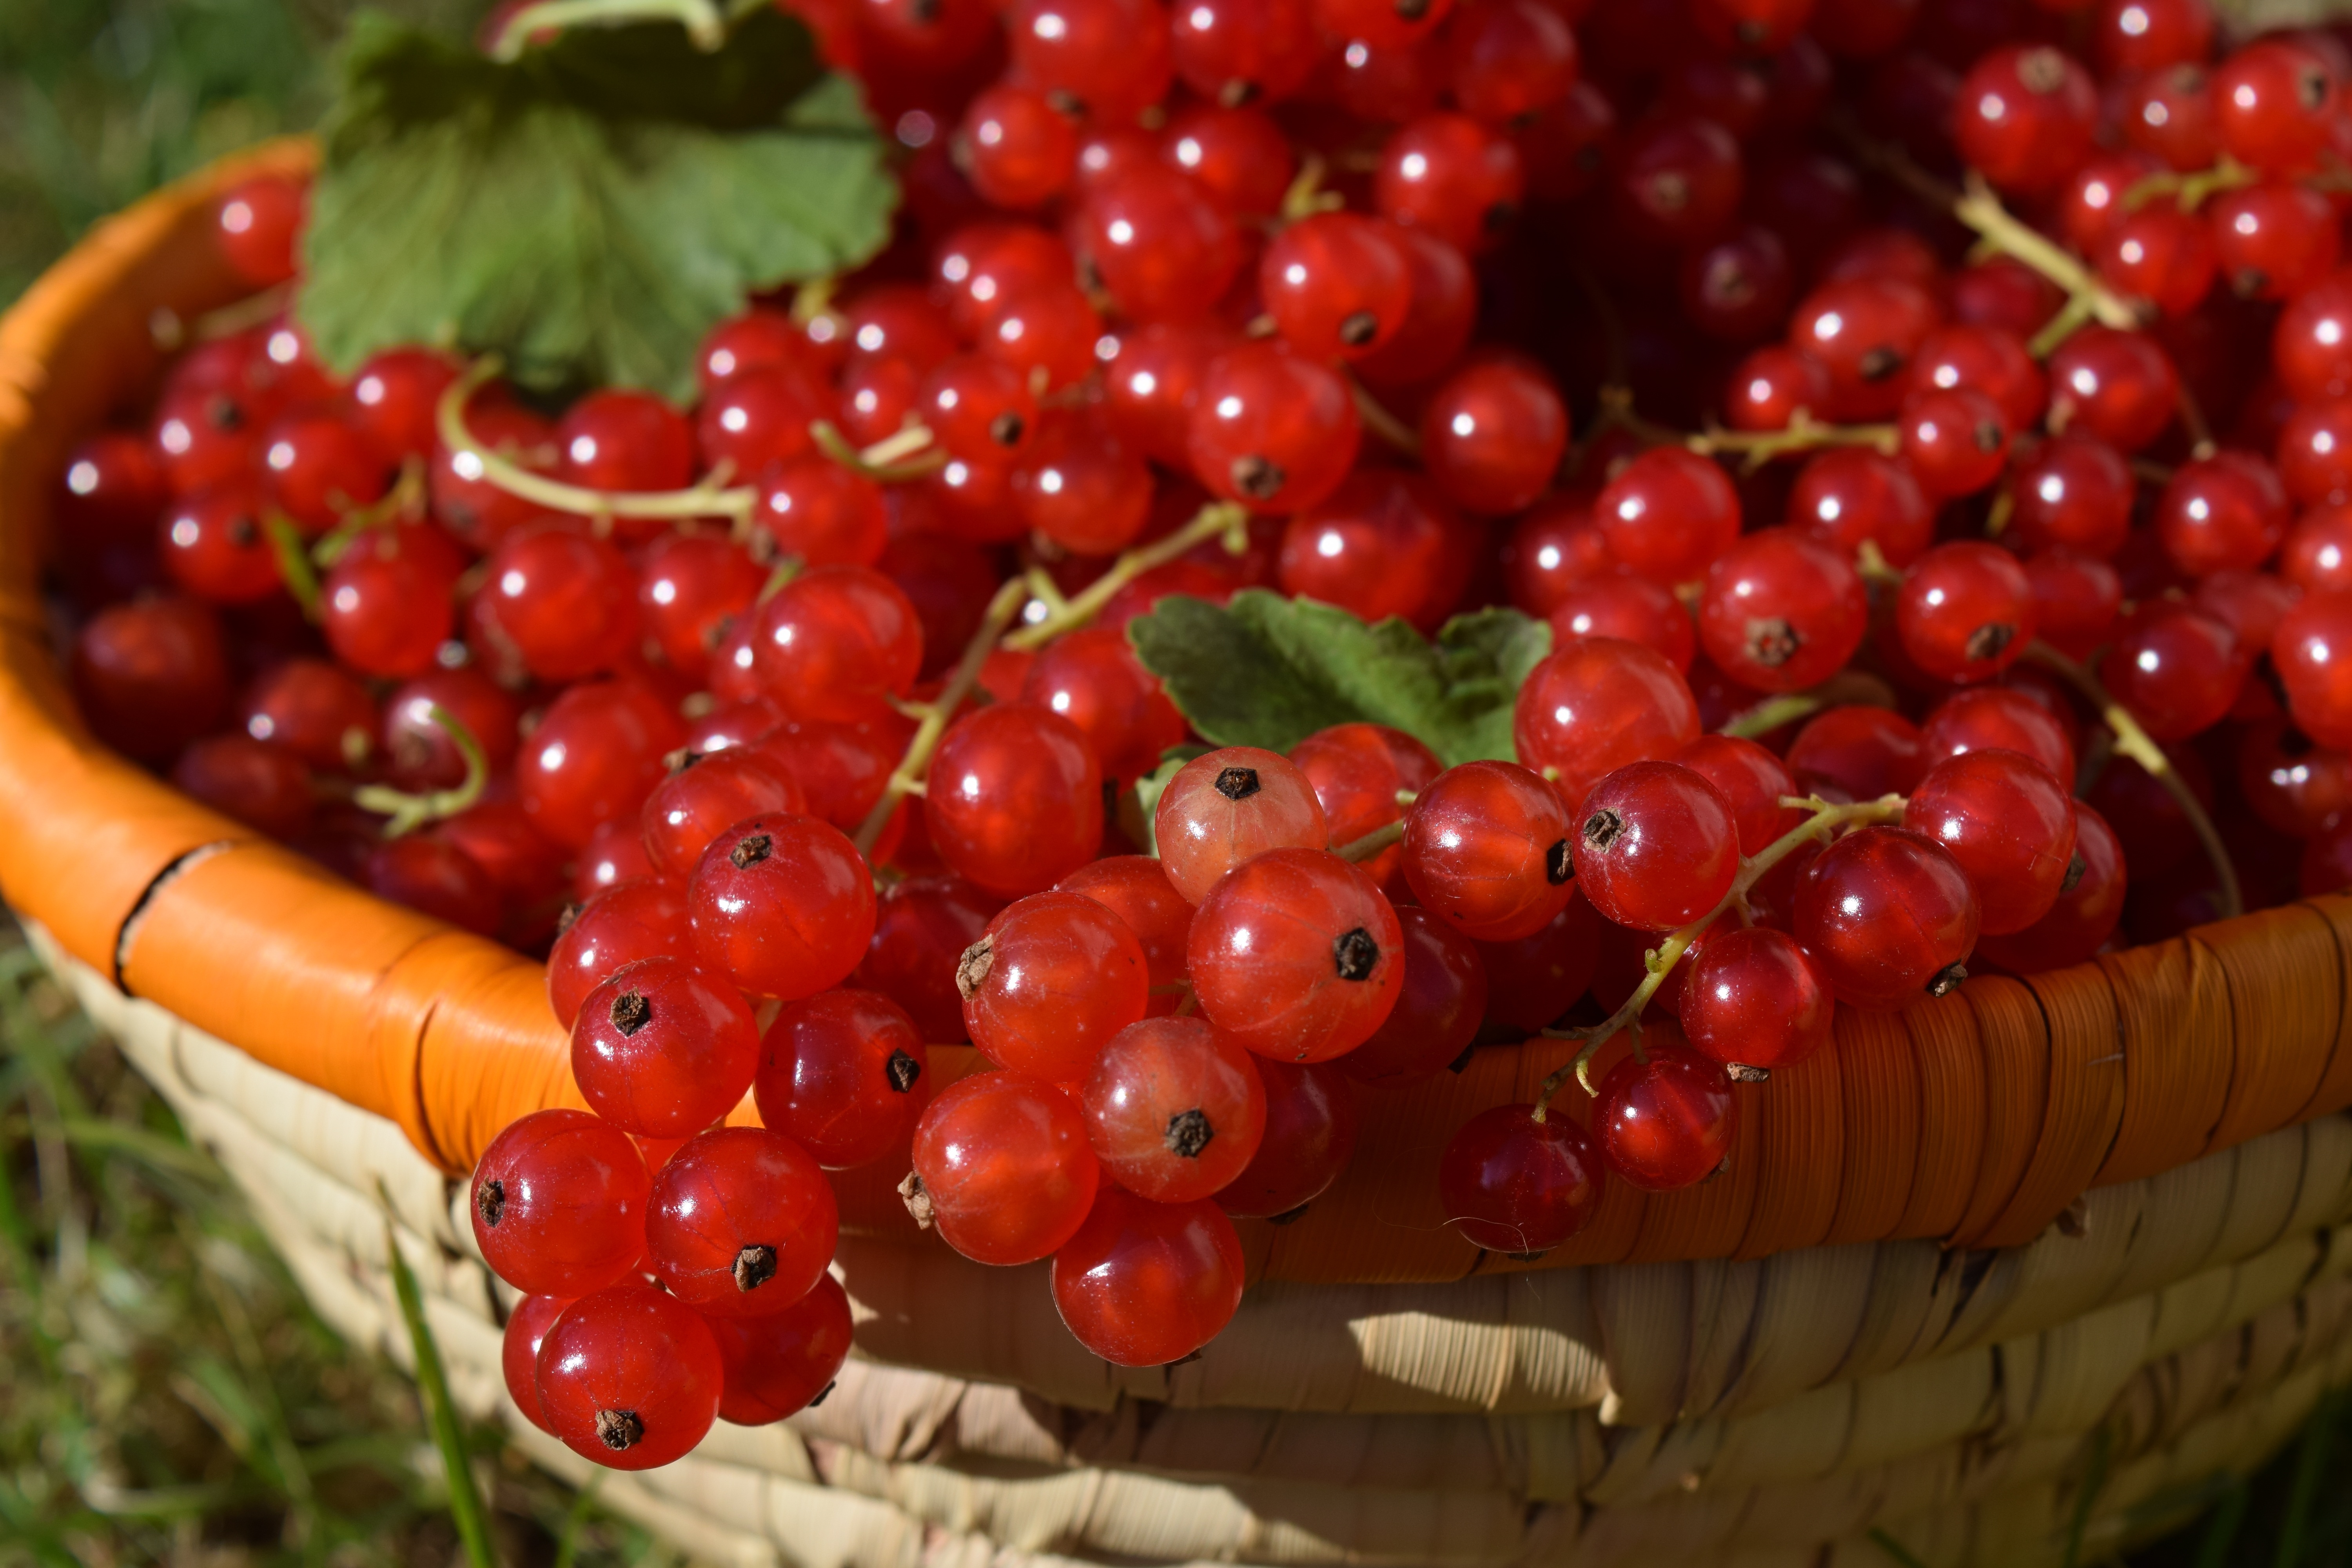
plant, fruit, berry, flower, food, red, harvest, produce, basket, berries, shrub, fruits, rowan, flowering plant, currant, currants, land plant, frutti di bosco, zante currant, pink peppercorn, schisandra